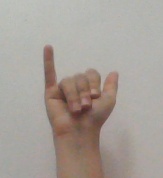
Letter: ya